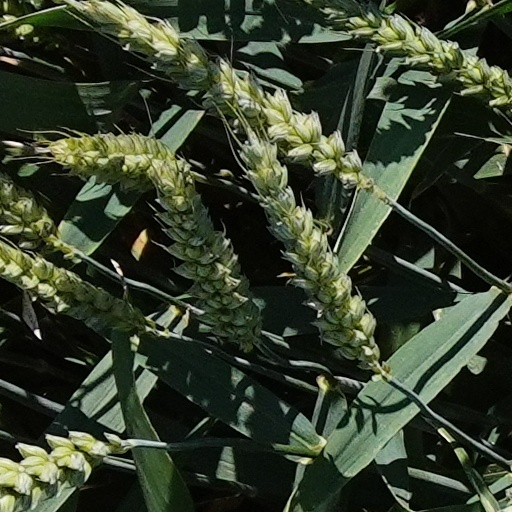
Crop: wheat